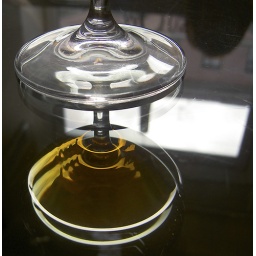
A glass of cognac standing on a glass tabletop in a cafe